HaMerotz LaMillion 1

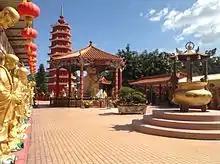
Teams finished the leg at Ten Thousand Buddhas Monastery in the Sha Tin area of Hong Kong.

In this leg's Roadblock, one team member had to play ping-pong against a junior champion and score seven points to receive their next clue.